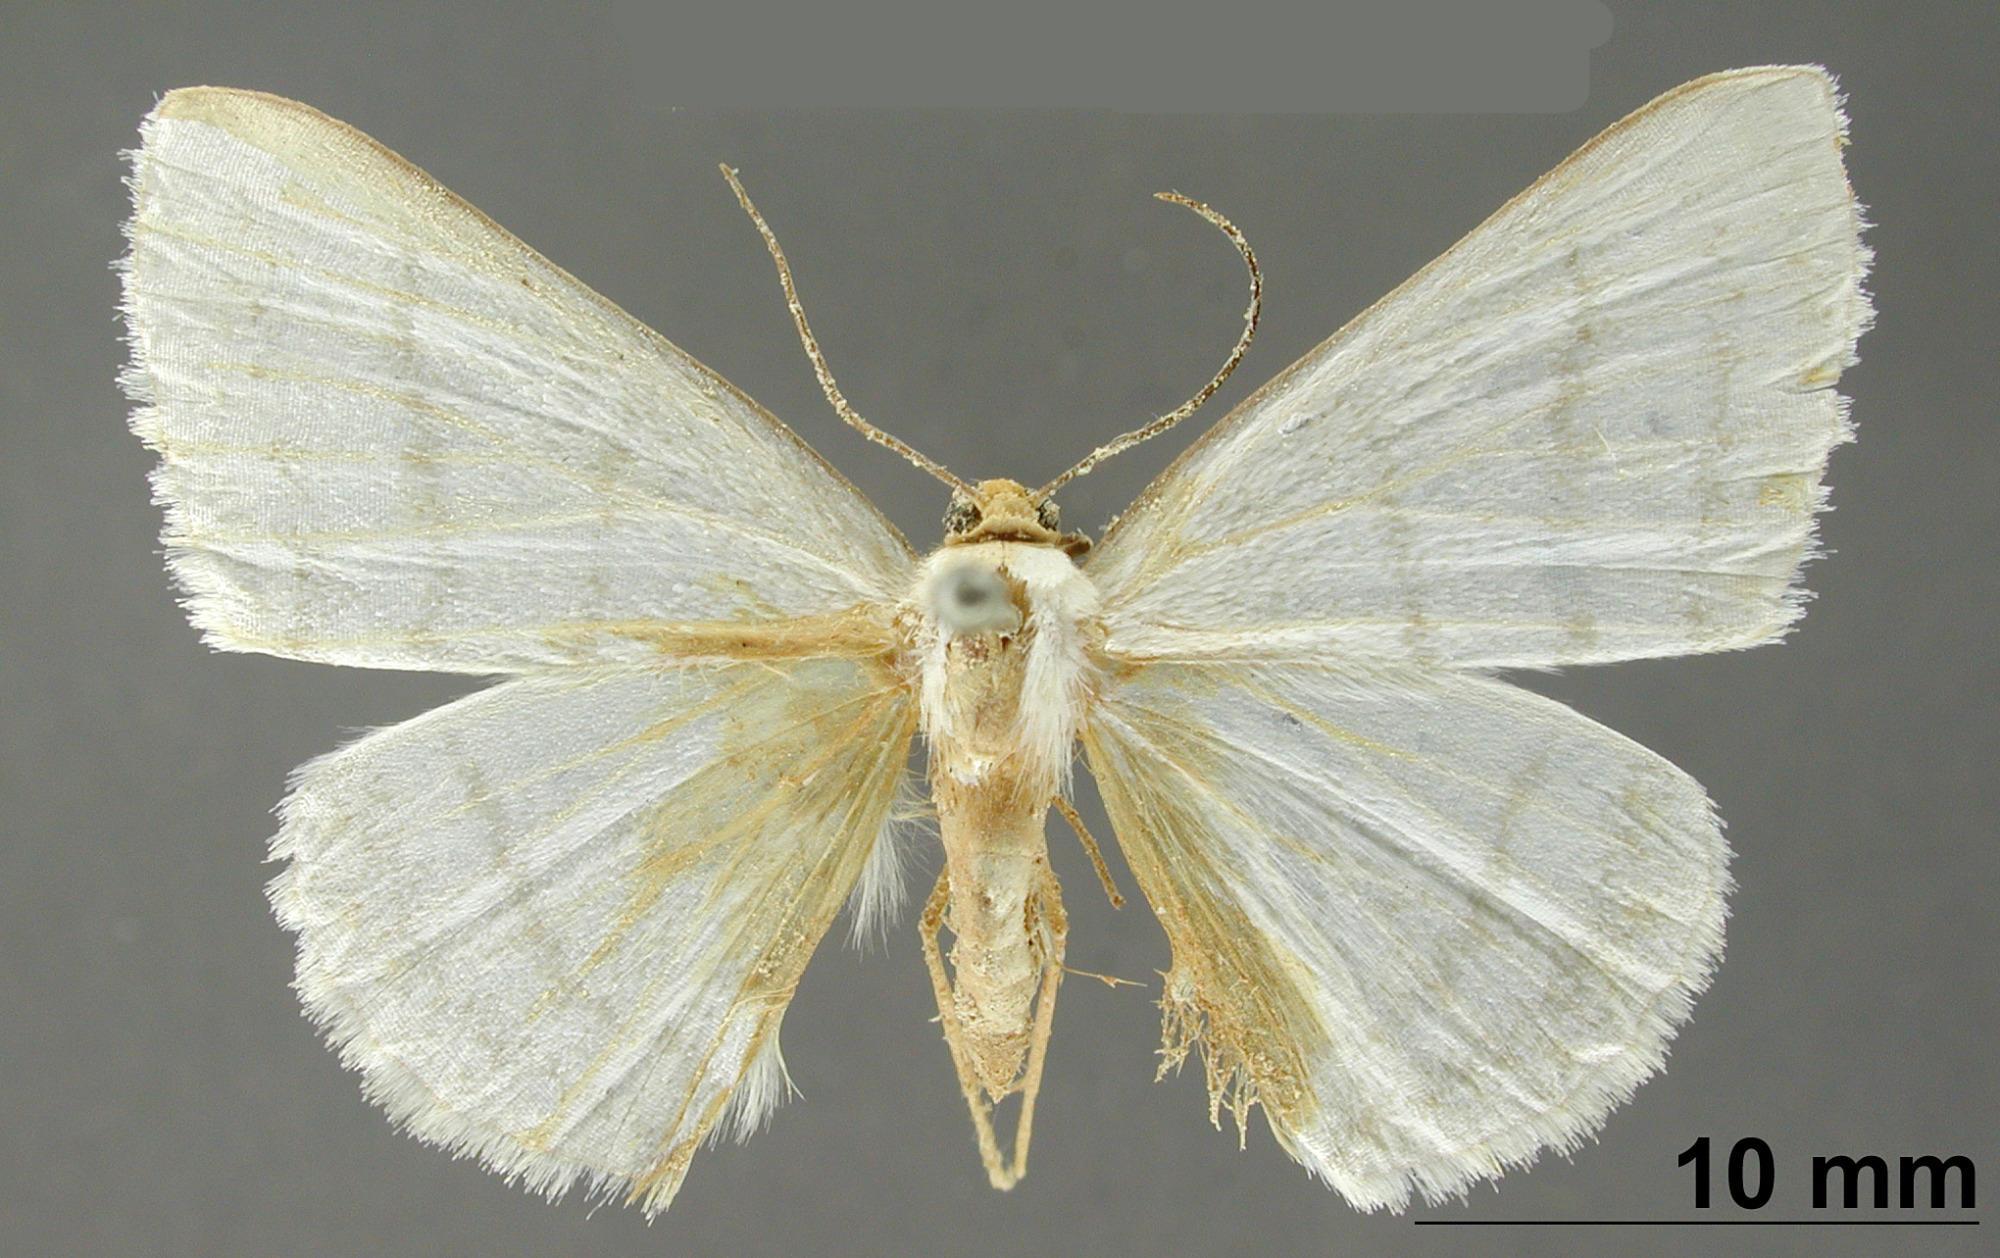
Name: Corycia luteocephalata
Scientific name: Corycia luteocephalata Dognin, 1893
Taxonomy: Animalia, Arthropoda, Insecta, Lepidoptera, Geometridae, Ennominae
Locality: Environs de Loja, Ecuador, Ecuador